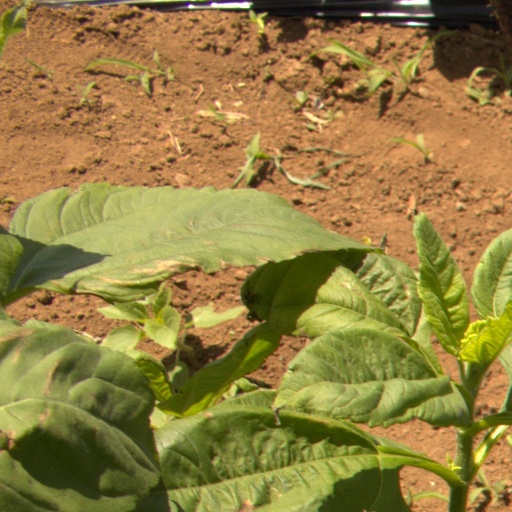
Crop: Jerusalem artichoke